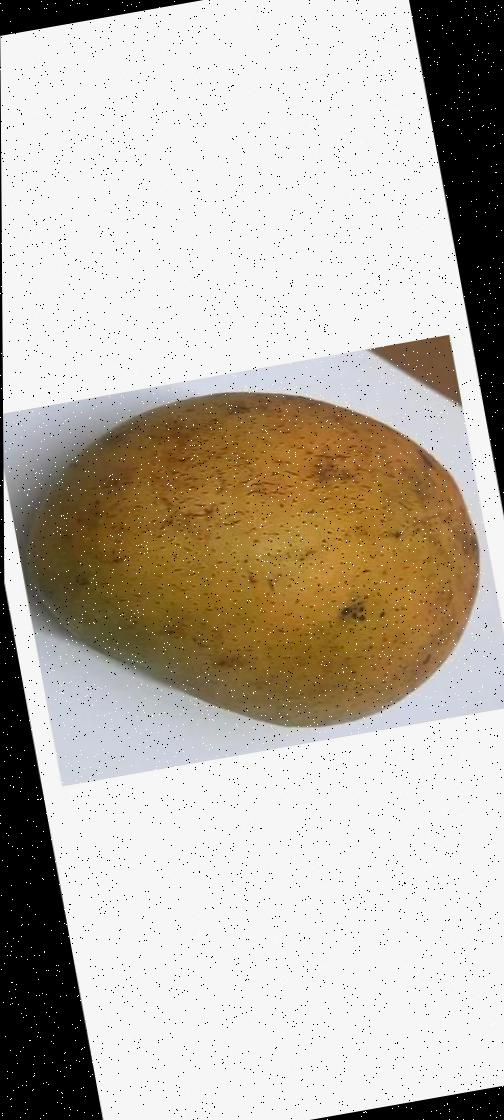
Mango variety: Ashshina Classic